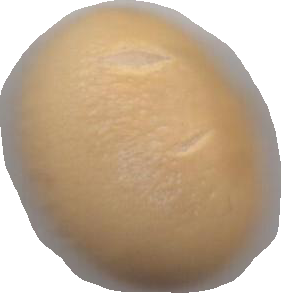
Variety: Grobogan